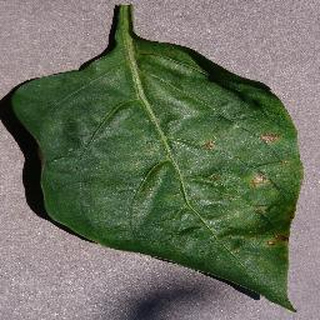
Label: bell_pepper_bacterial_spot